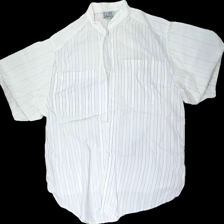
View: front
Type: Shirt
Category: Men
Brand: Not in the list
Brand text on label: clips
Colors: White, Grey
Material: 100% cotton
Pattern: Striped
Cut: Regular
Season: All
Stains: Major
Damage: gul över hela
Price range: <50
Recommended usage: Export
Description: randig skjorta som är gul över hela.